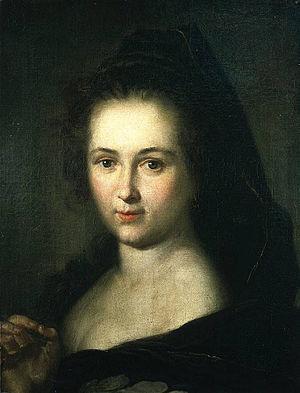
La famille Faesch est une famille d'artisans originaire de Fribourg-en-Brisgau, en Allemagne, et établie vers 1400 à Bâle, en Suisse. Elle obtint dans cette cité le droit de bourgeoisie en 1409 et y compta des membres du Conseil dès 1494.